Michigan Terminal System

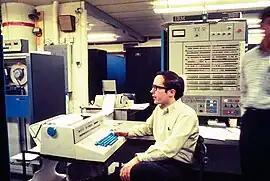
Computing Center staff member Mike Alexander sitting at the console of the IBM System 360 Model 67 Duplex at the University of Michigan, 1969

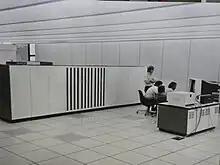
Amdahl 470V/6 P2 at the University of Michigan, 1975

In theory MTS will run on the IBM S/360-67, any of the IBM S/370 series which include virtual memory, and their successors. MTS has been run